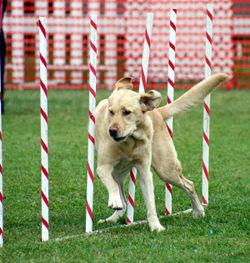
Breed: Labrador_Retriever